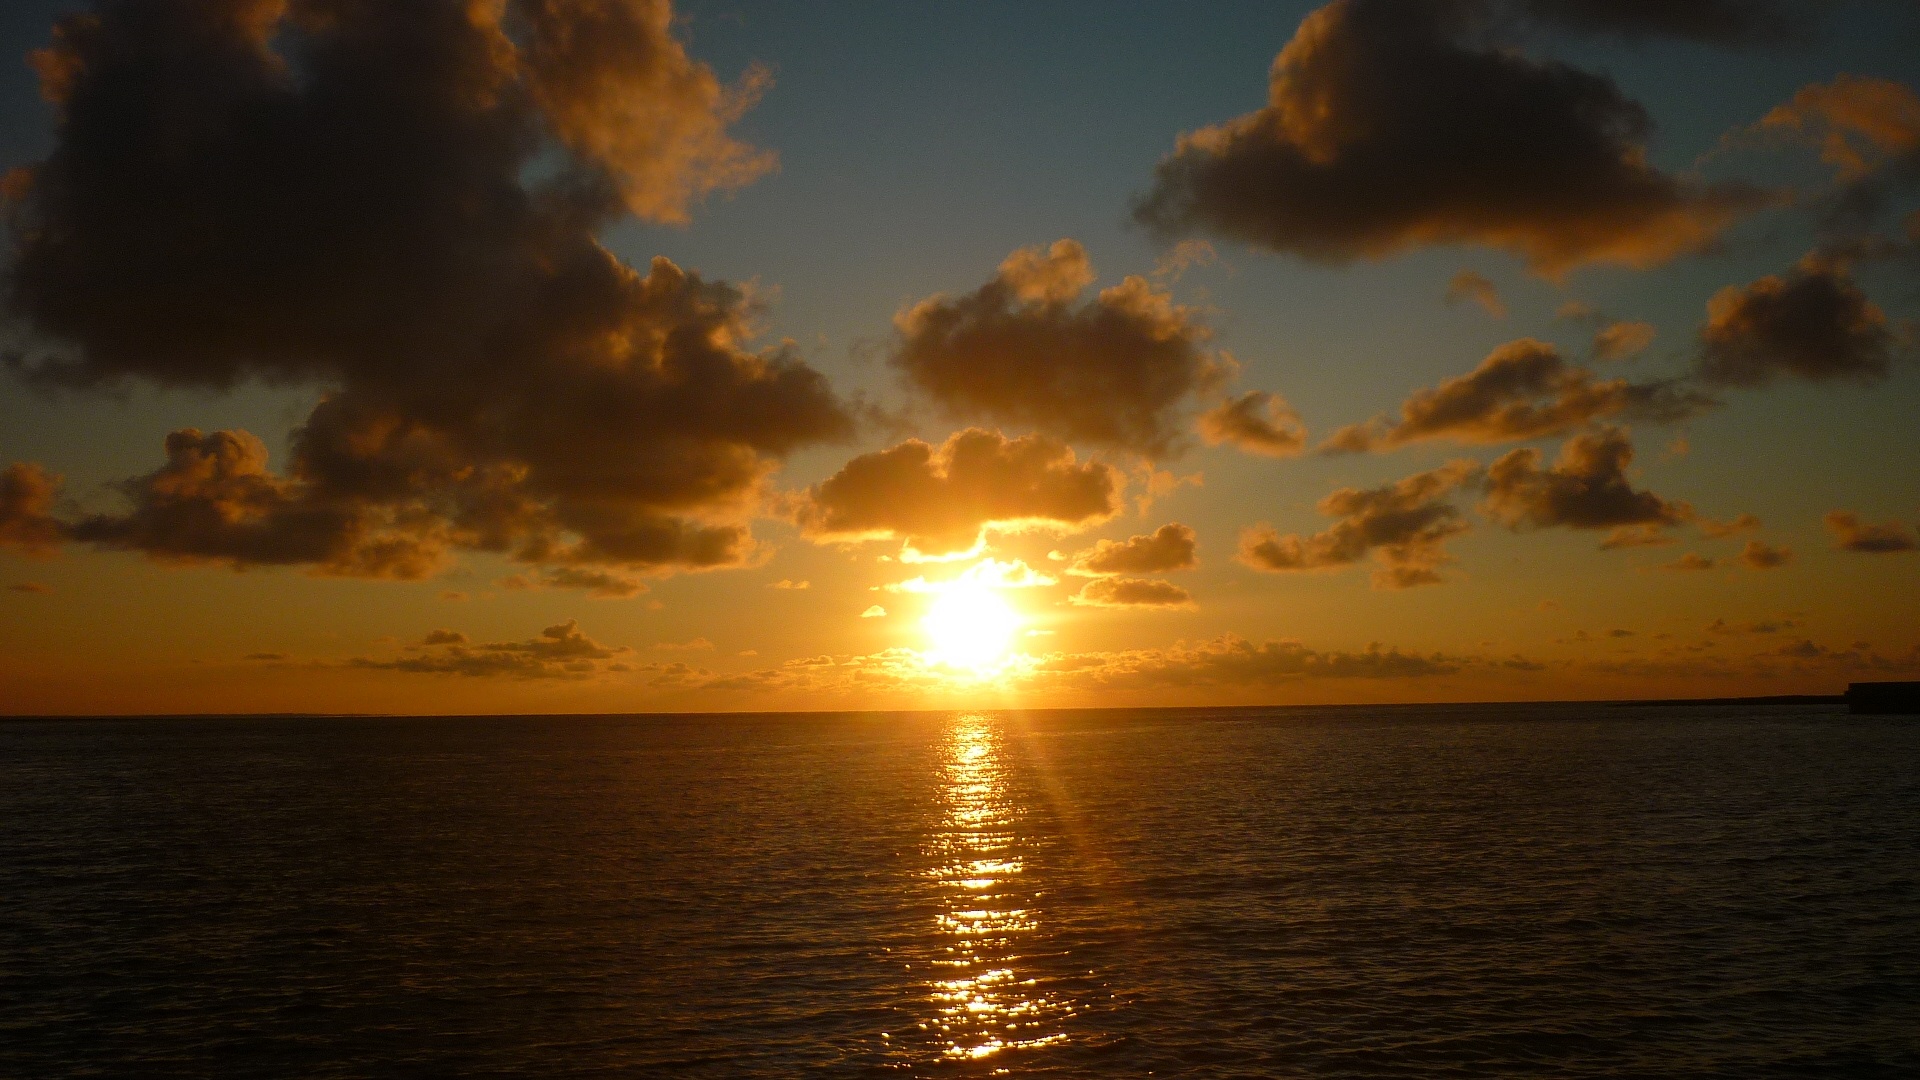
beach, landscape, sea, coast, ocean, horizon, cloud, sky, sun, sunrise, sunset, sunlight, dawn, dusk, evening, afterglow